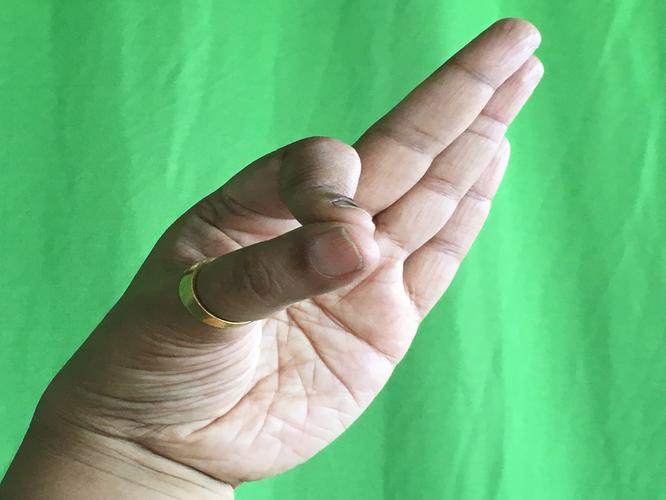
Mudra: Aralam
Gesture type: single_hand